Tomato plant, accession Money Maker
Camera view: horizontal (90 deg, fisheye); turntable rotation: 210 degrees
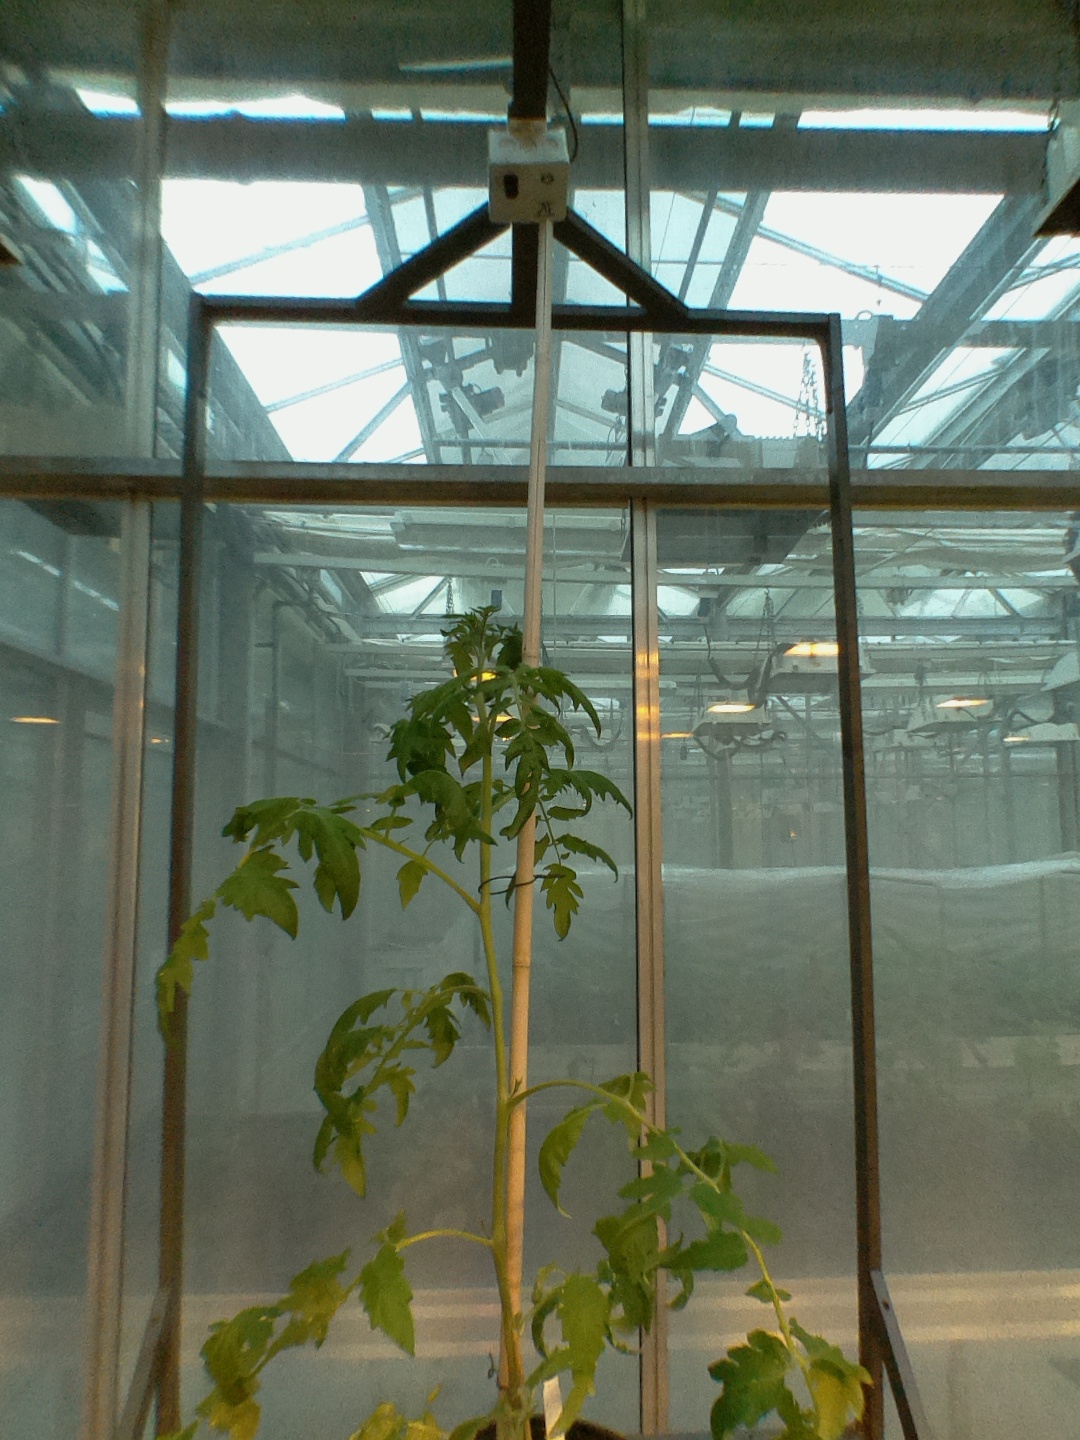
BBCH growth stage 67: Full flowering, 70%-80% of flowers open, more petals falling